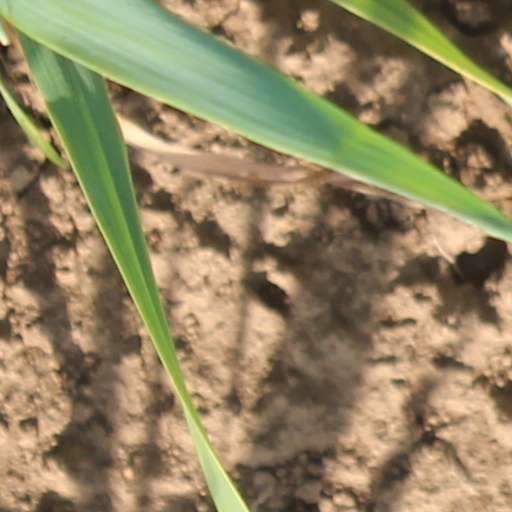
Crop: wheat